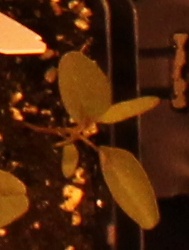
Label: Palmer Amaranth